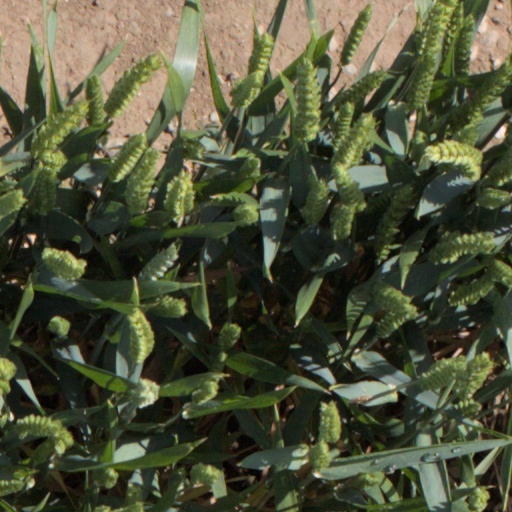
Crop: wheat